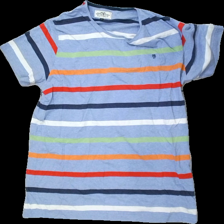
View: front
Type: T-shirt
Category: Ladies
Brand: Not in the list
Brand text on label: Hampton Republic
Colors: Blue, White, Green, Multicolor
Material: 100% cott
Pattern: Striped
Cut: Regular, C-collar
Size: XXL
Damage: seams have been twisted on both sides.
Damage location: bottom center
Price range: <50
Recommended usage: Recycle
Description: Striped multicolored t-shirt from Hampton Republic, size XXL. Poor condition.